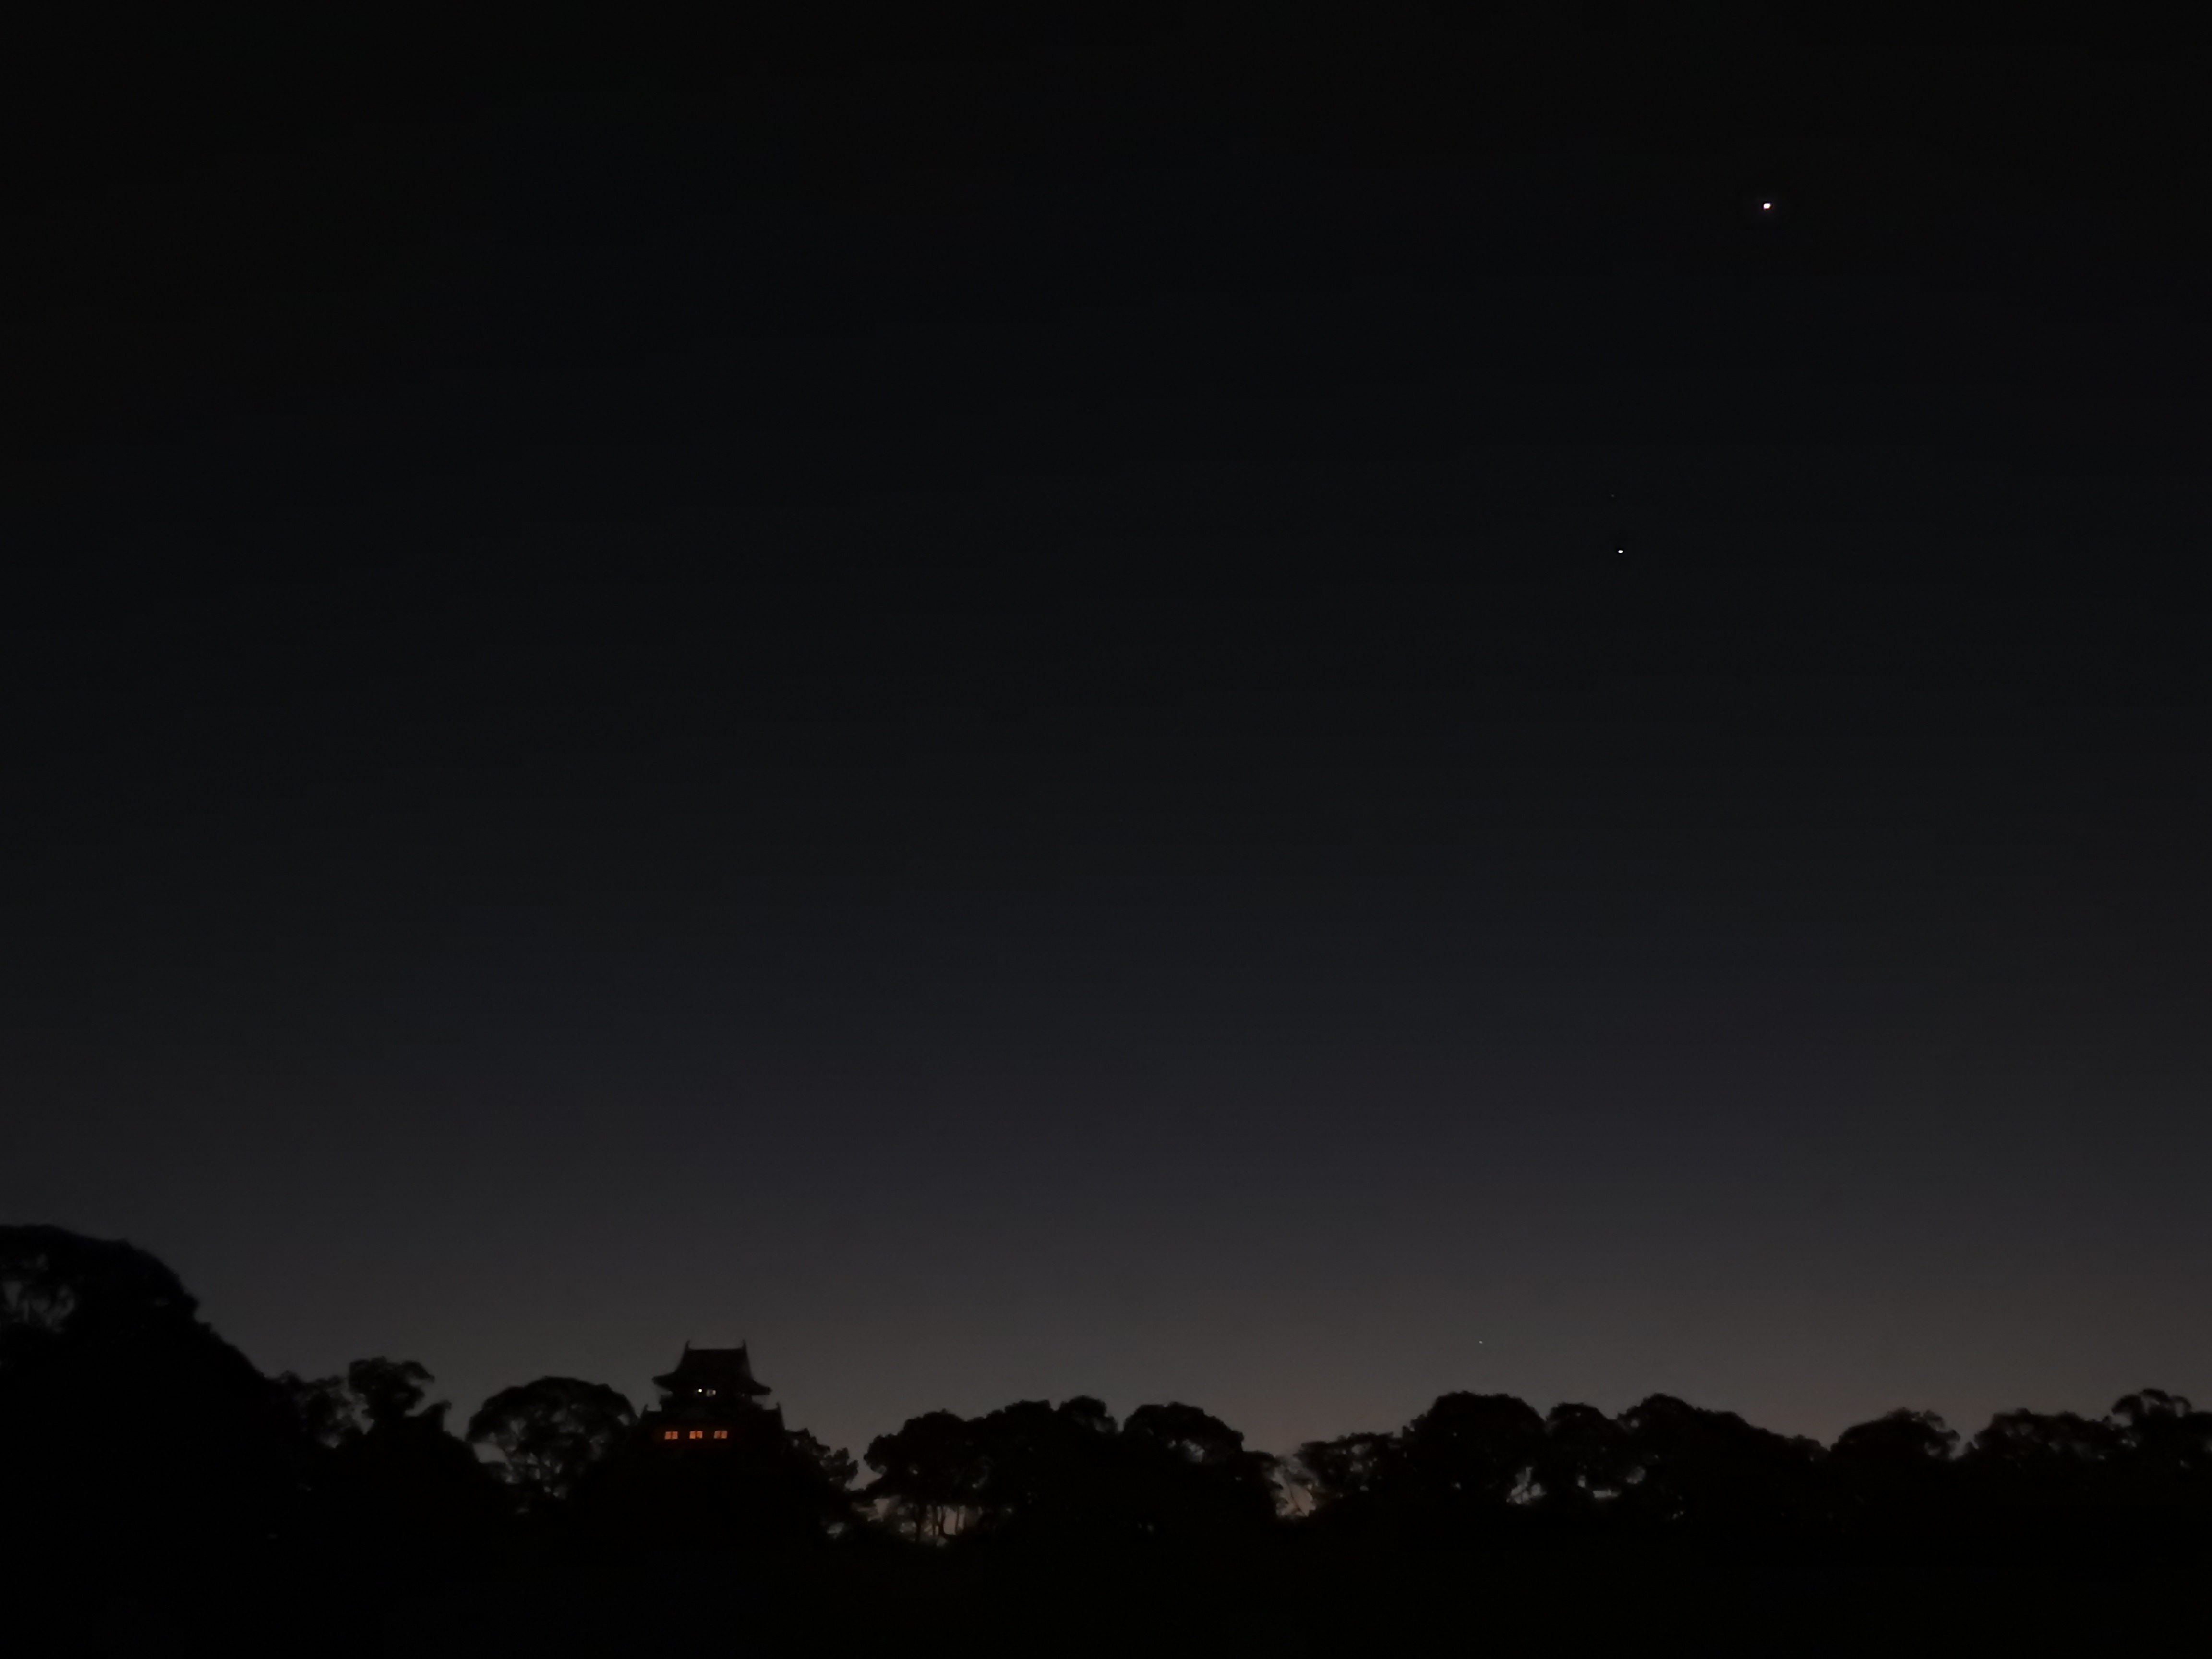
cloud, sky, night, dawn, atmosphere, dusk, darkness, monochrome, moonlight, midnight, astronomical object